Battlefront (1986 video game)

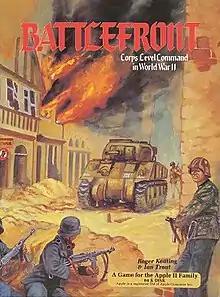

Battlefront is a computer wargame developed and published by Strategic Studies Group for the Apple II and Commodore 64 in 1986. The game is a turn-based strategy set in World War II.